International child abduction in Brazil

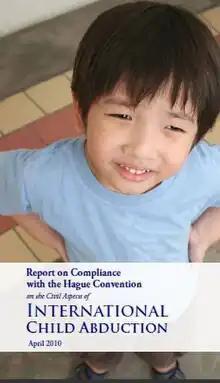
<a href="https%3A//web.archive.org/web/20100528014323/http%3A//travel.state.gov/pdf/2010ComplianceReport.pdf">U.S. Department of State - Report on Compliance with the Hague Convention on the Civil Aspects of International Child Abduction - Compliance Report 2010 (pdf)

Accusations that Brazil does not comply with the Hague Convention hinge on conflicting interpretations of Article 12 and Article 13 of the convention. According to Article 12, "The judicial or administrative authority, even where the proceedings have been commenced after the expiration of the period of one year […] shall also order the return of the child, unless it is demonstrated that the child is now settled in its new environment," It is the second part of this article that is used as a defence in all Hague disputes in Brazil and one of the reasons why they are held up for so long. Brazilian federal courts routinely accept evidence from Brazilian abducting parents to the effect that the abducted child has become settled in his/her new environment and the U.S. State Department has claimed that Brazilian Courts erroneously treat Hague cases as custody disputes, unnecessarily delaying cases and demonstrating an unfair bias toward Brazilian citizens, especially mothers. In addition to this, Article 13 of the Convention states, "The judicial or administrative authority may also refuse to order